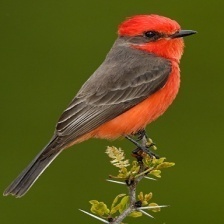
Species: VERMILION FLYCATHER
Scientific name: PYROCEPHALUS OBSCURUS